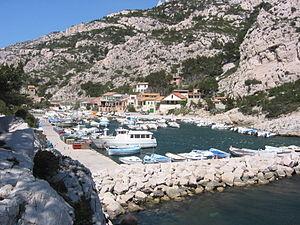
La Calanque de Morgiou. Marseille, Bouches-du-Rhône, France.
Les Calanques, connues aussi sous l'appellation calanques de Marseille, sont constituées d'une succession d'anses et de criques s'étendant sur plus de vingt kilomètres de côtes sur la mer Méditerranée entre les quartiers marseillais de la Madrague de Montredon et des Goudes d'une part, et entre le cap Croisette et la ville de Cassis d'autre part. Elles sont réparties sur le littoral des massifs de Marseilleveyre et du Puget. Par commodité de langage, cet ensemble montagneux est aussi appelé massif des Calanques. C'est l'un des sites naturels les plus remarquables de France et une zone majeure de ressourcement pour le 1,5 à 2 millions de visiteurs par an à terre et en mer.
Le parc national des Calanques est un parc national français, couvrant les calanques de Marseille, dans le département des Bouches-du-Rhône, au cœur de la métropole d'Aix-Marseille-Provence. Créé en 2012, il est le premier parc national périurbain d'Europe à la fois terrestre et marin.
La calanque de Morgiou est une des calanques des côtes de Marseille, dans le sud de la France. Elle se situe dans le quartier des Baumettes qui fait partie du 9e arrondissement de Marseille.